Luxembourg Airport

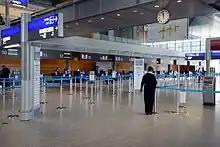
Terminal interior

Built in 1975, the building was the only terminal of the airport for 30 years, until terminal B opened in 2004. The terminal was getting overcrowded especially during the summer period, and only contained four shops, a post office and a restaurant. The terminal started to be demolished at the end of 2011 and was complete by March 2012; this was to make way for a footbridge connecting terminal B to the new terminal A. Construction of the new Terminal A started in 2005 and it was inaugurated in May 2008.